Eden Project

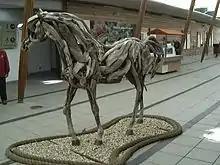
Driftwood sculpture of a horse by Heather Jansch, from the main entrance

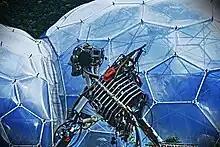
Eden Project sculpture Made from the detritus of modern living—the teeth are computer mice

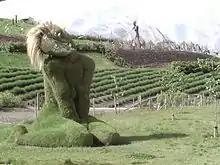
"Eve", by Sue and Pete Hill, shaped from the soil

The clay pit in which the project is sited was in use for over 160 years. In 1981, the pit was used by the BBC as the planet surface of Magrathea in the TV series "the Hitchhiker's Guide to the Galaxy". By the mid-1990s the pit was all but exhausted.